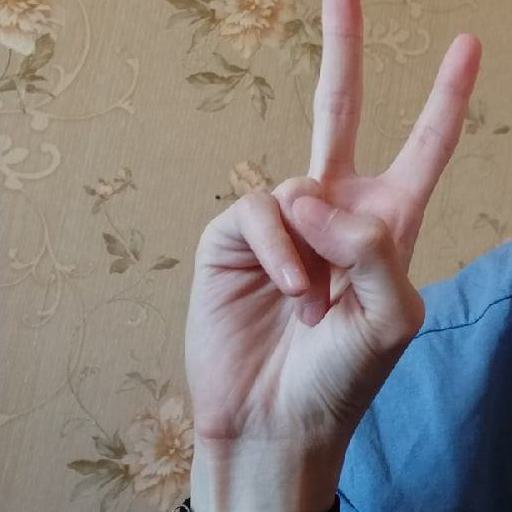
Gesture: peace